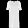
Label: Dress